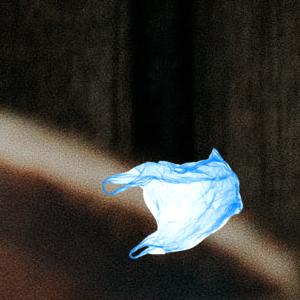
Label: plasticbags